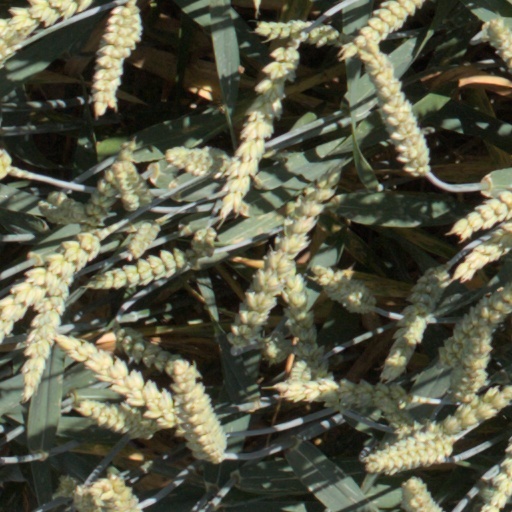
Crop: wheat